Lamma Island

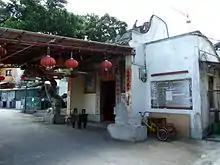
Tin Hau Temple in Yung Shue Wan.

Tin Hau temples are typical places of worship in Hong Kong's coastal communities because Tin Hau is believed to be the goddess of the sea and of fishermen, protecting them and ensuring full nets. There are three Tin Hau temples on Lamma, located in Yung Shue Wan, Sok Kwu Wan, and Luk Chau Village.